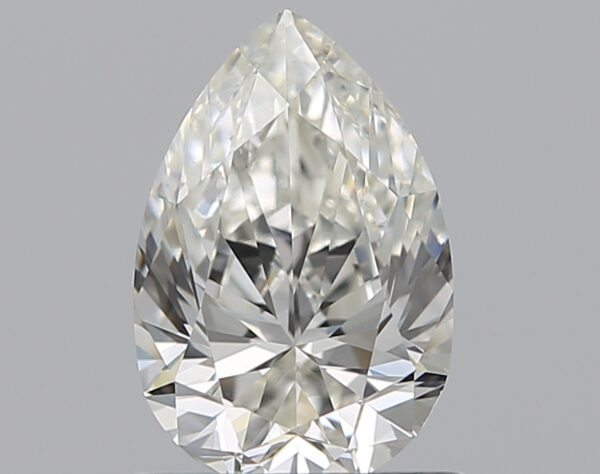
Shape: pear
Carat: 0.76
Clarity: VS2
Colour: I
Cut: EX
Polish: EX
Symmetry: VG
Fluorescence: M
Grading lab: GIA
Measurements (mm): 7.58 x 5.02 x 3.18